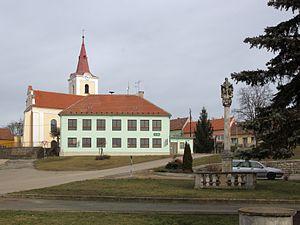
Medlov est un bourg du district de Brno-Campagne, dans la région de Moravie-du-Sud, en République tchèque. Sa population s'élevait à 806 habitants en 2017.